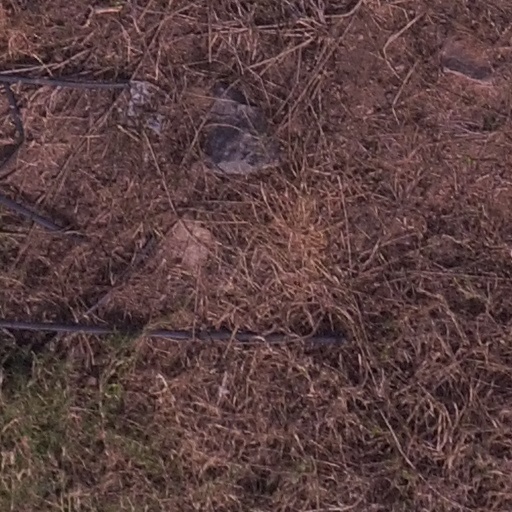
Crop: maize; corn